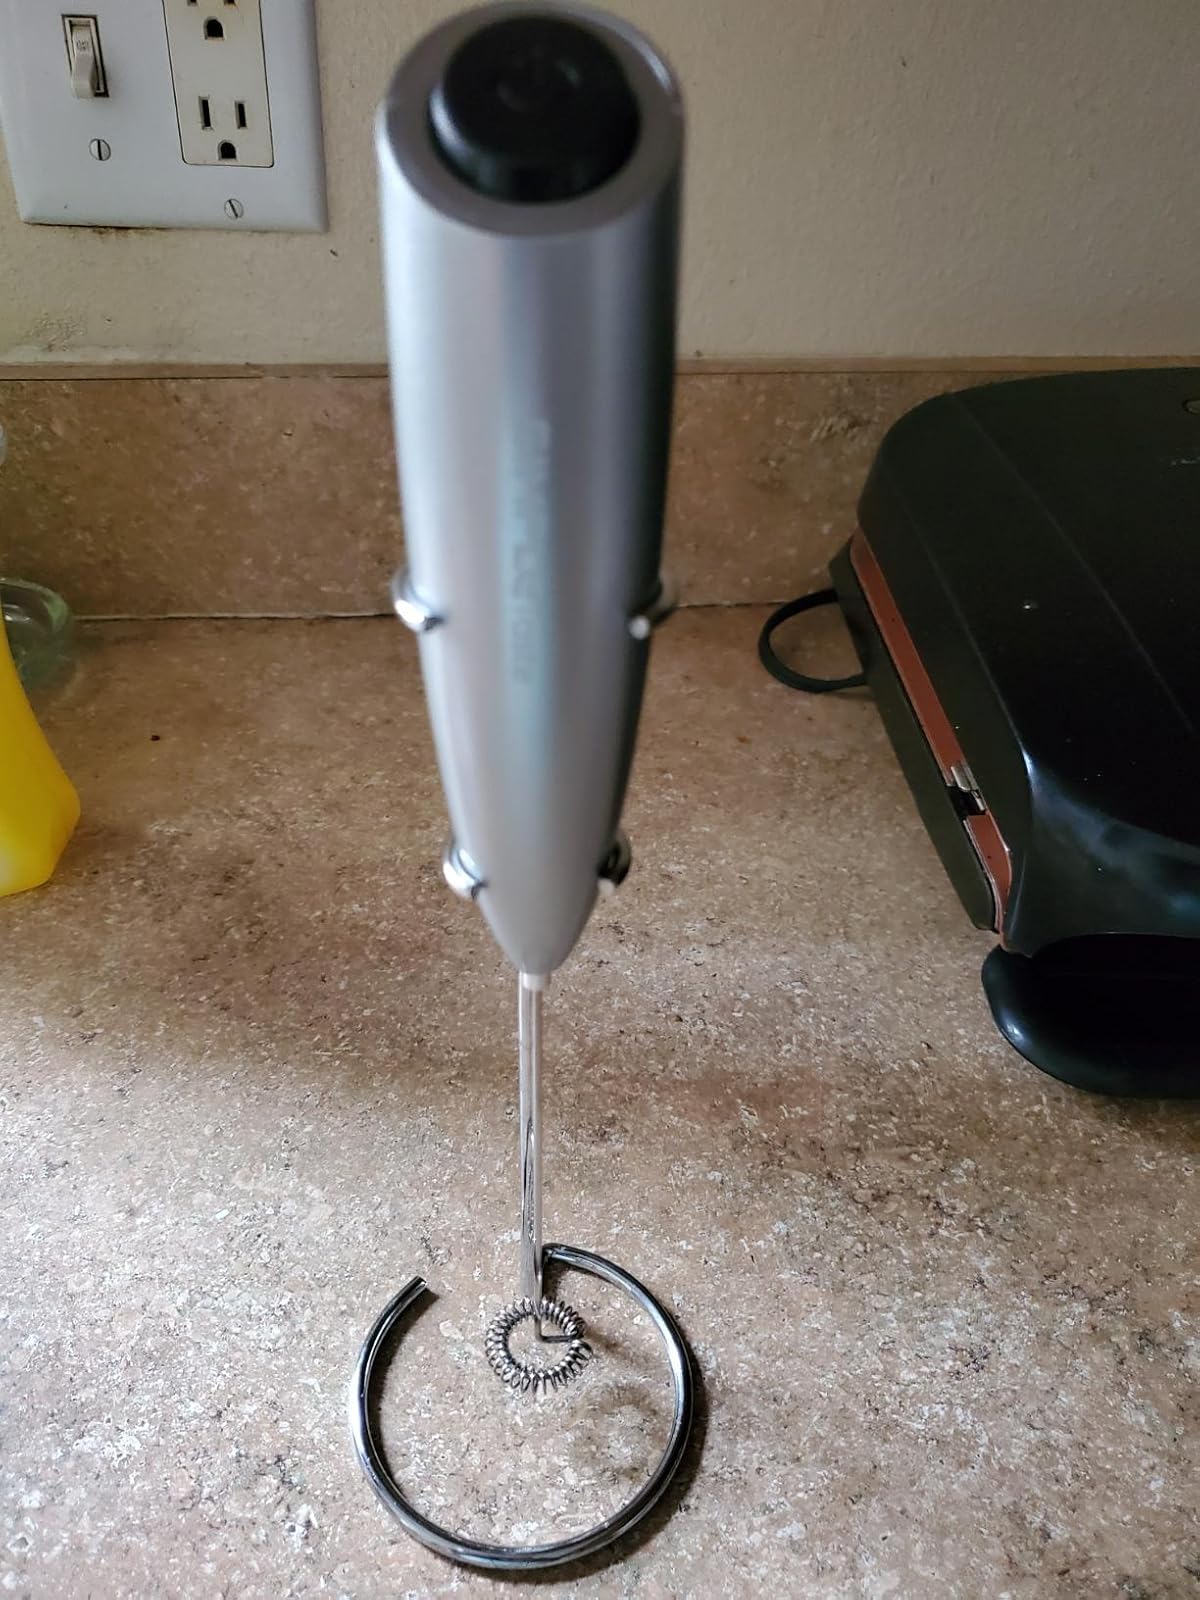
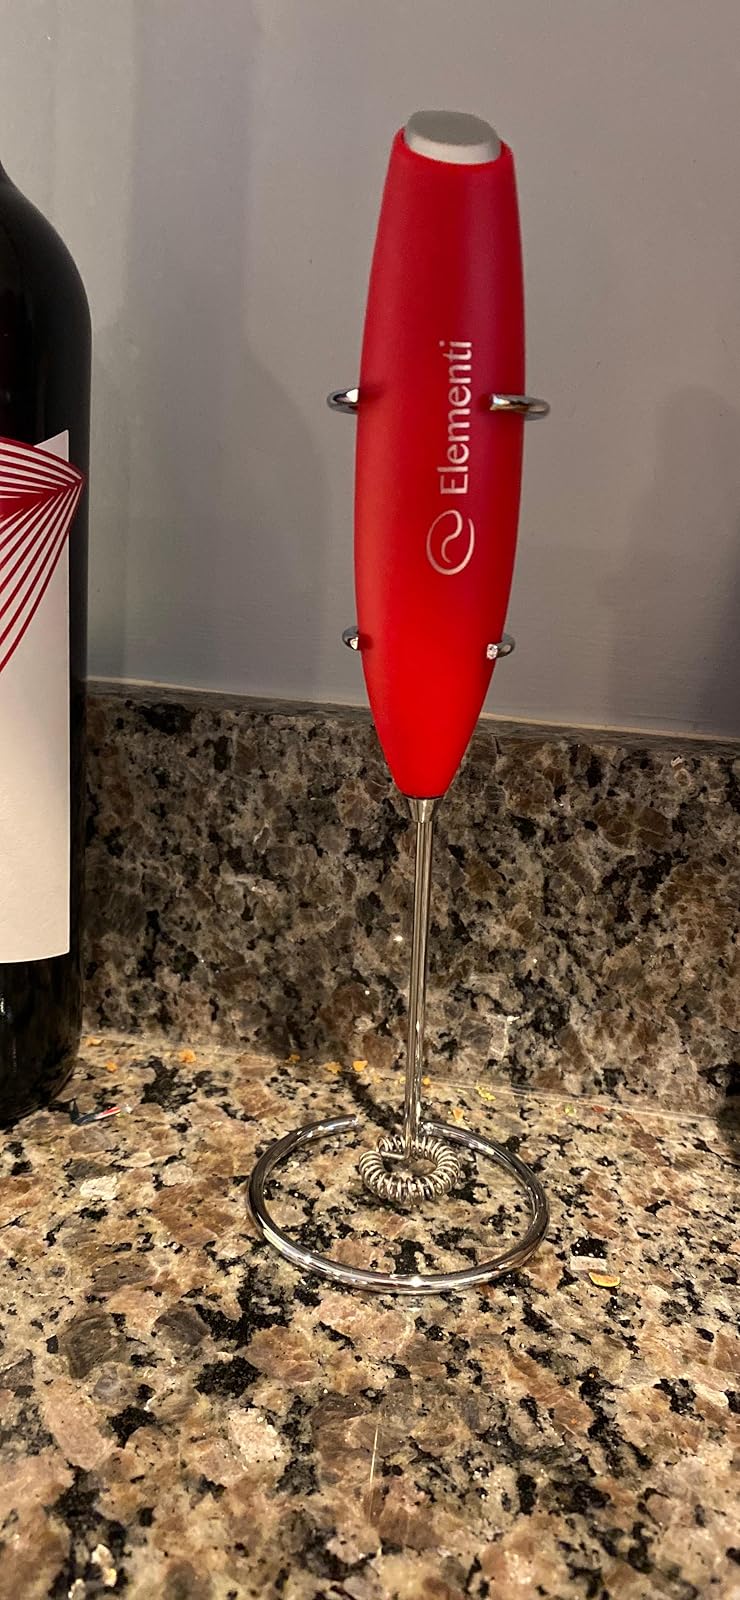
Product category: items_mixer
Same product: no